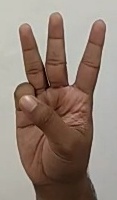
ASL sign: 6